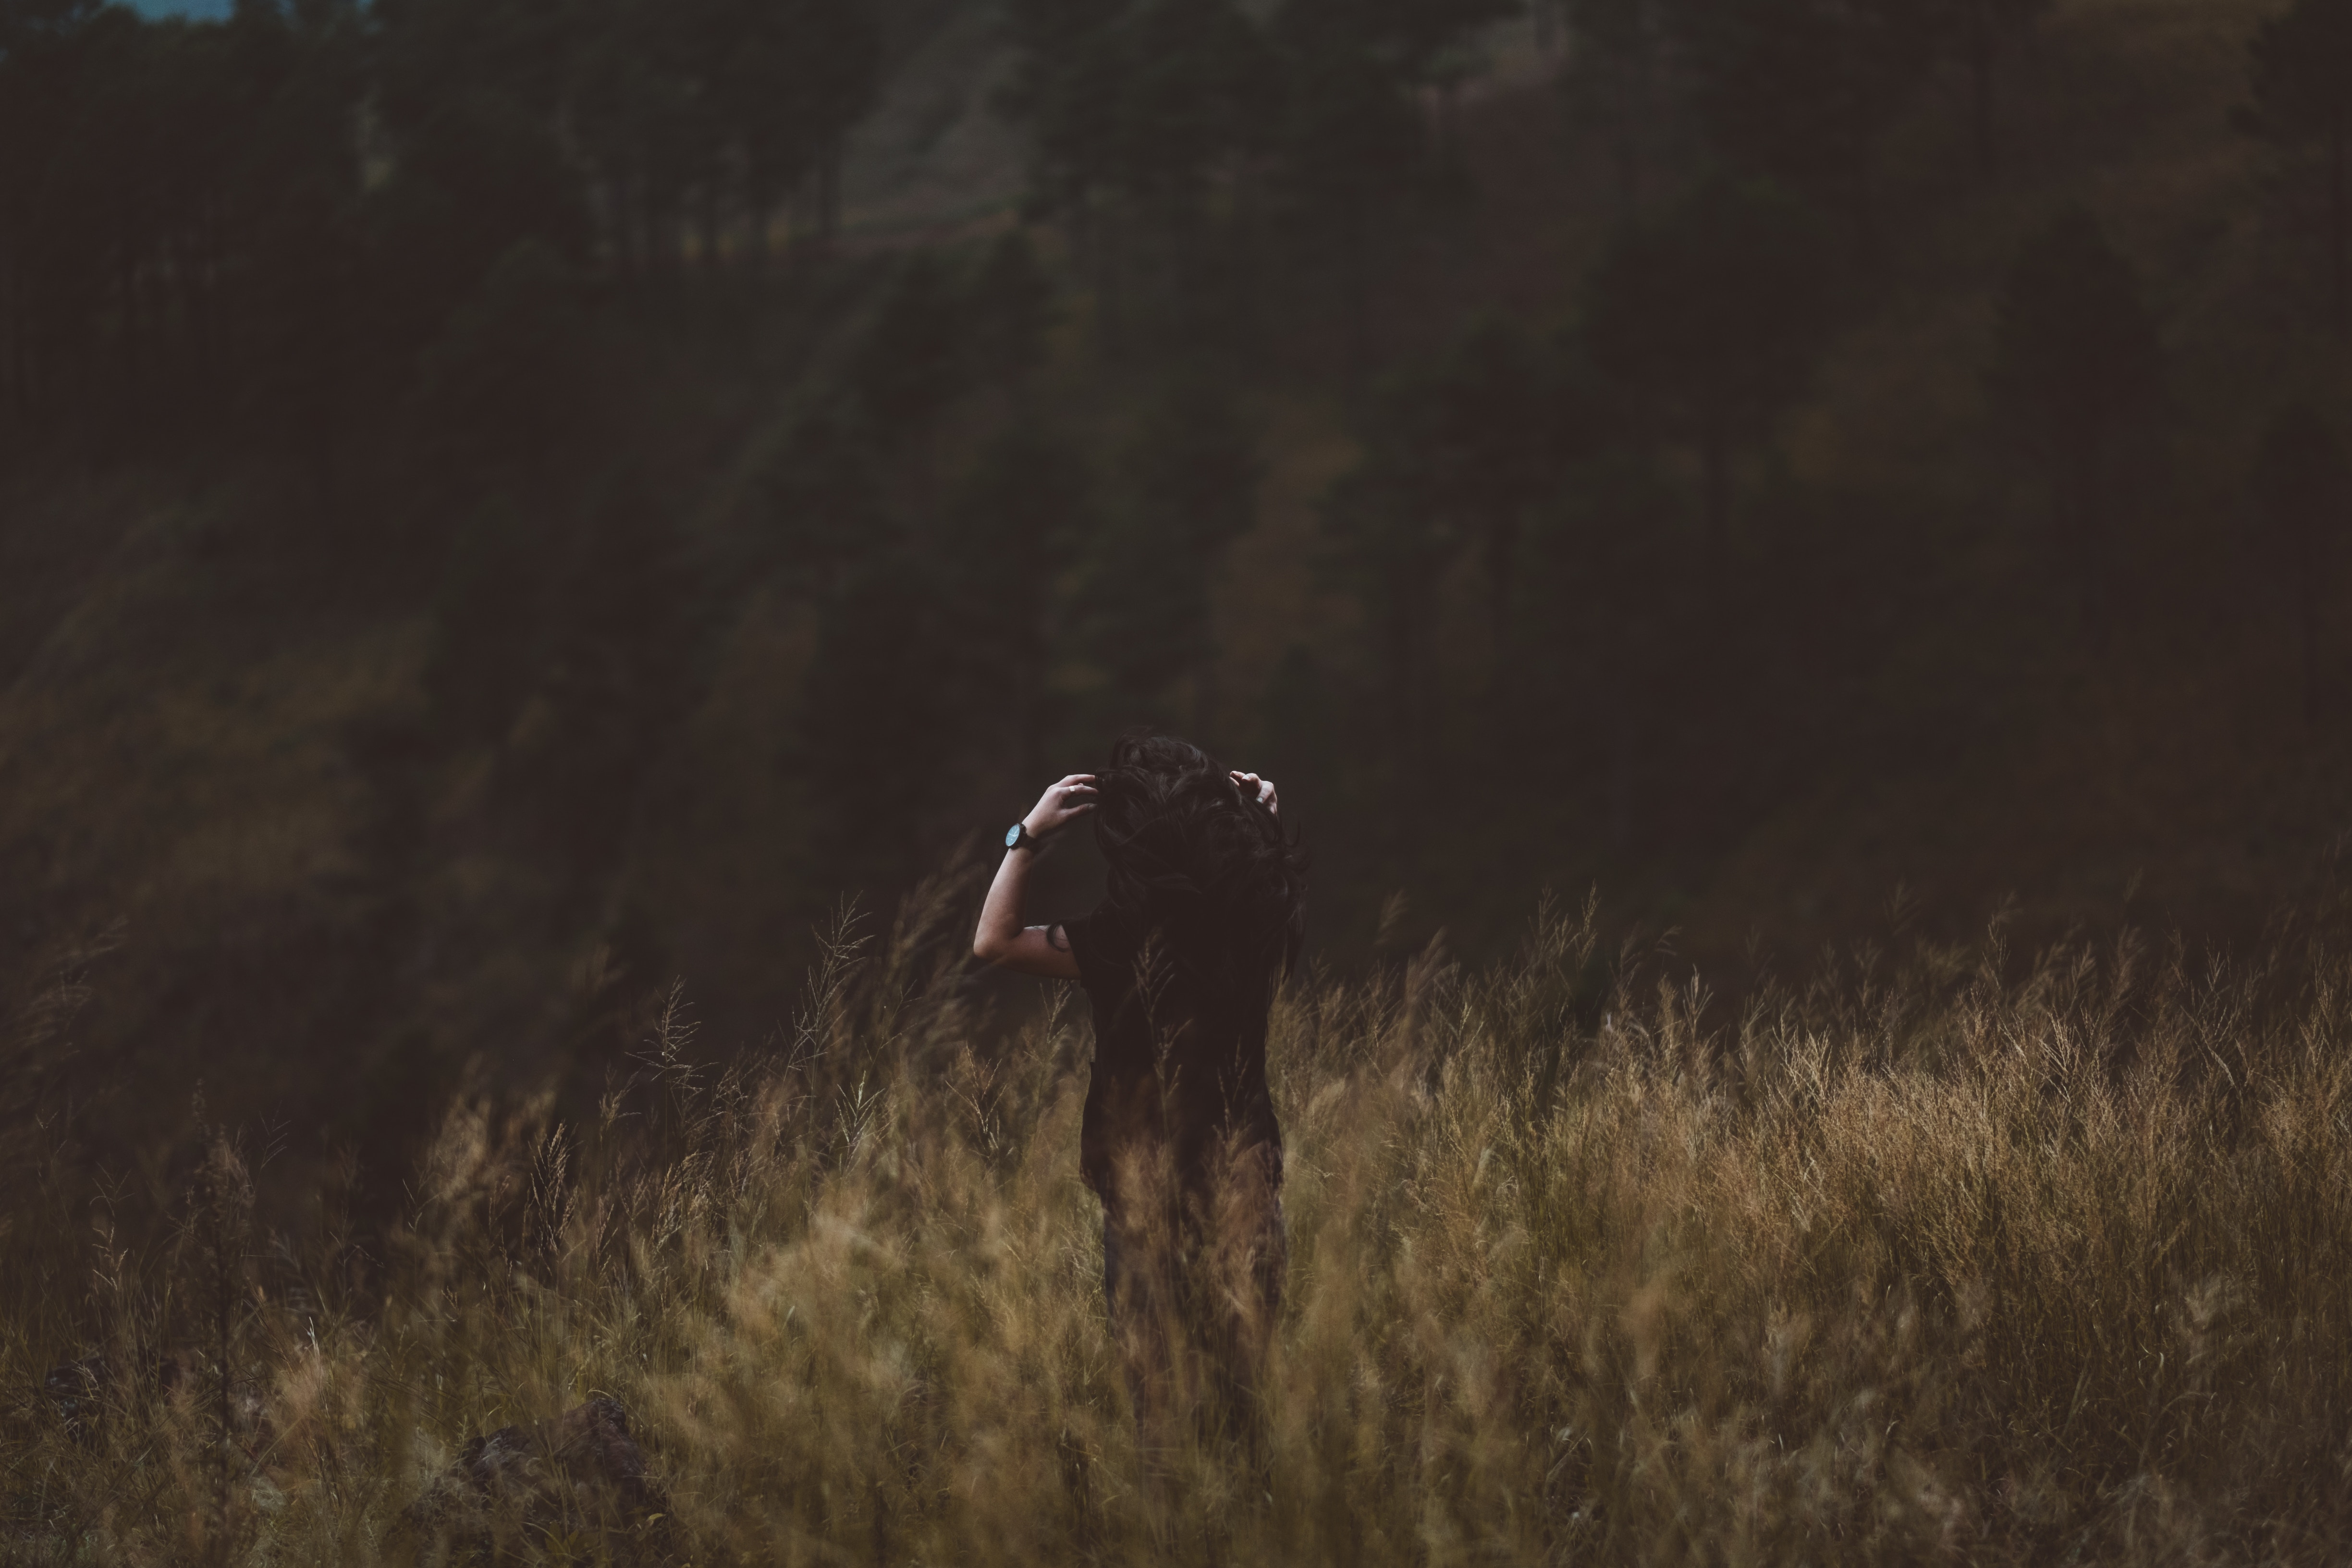
landscape, tree, forest, grass, sky, sunlight, atmosphere, wildlife, darkness, savanna, ecosystem, screenshot, phenomenon, grass family, ecoregion